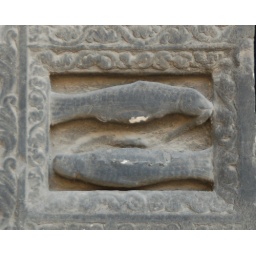
Carved stone relief - two fish - Pisces in Zodiac